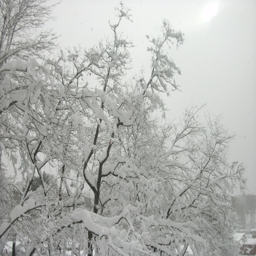
the blizzard we had in a city ... in october !